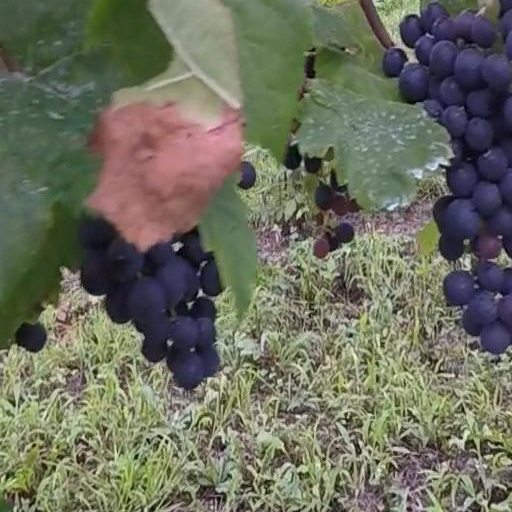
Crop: grape